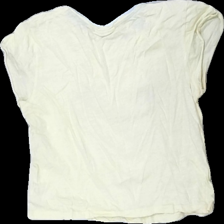
View: back
Type: T-shirt
Category: Children
Brand: Kappahl
Colors: Yellow, Pink, Black
Material: 100% cotton
Pattern: Logo print
Cut: Regular, C-collar
Size: 170
Season: All
Holes: Minor
Damage: holes
Damage location: bottom center
Price range: <50
Recommended usage: Recycle